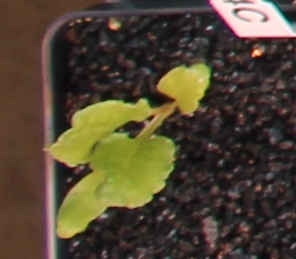
Label: Sugar beet